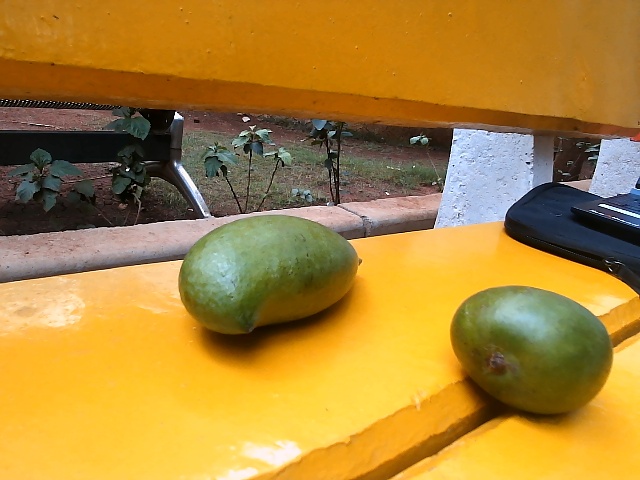
Label: Raw_Mango